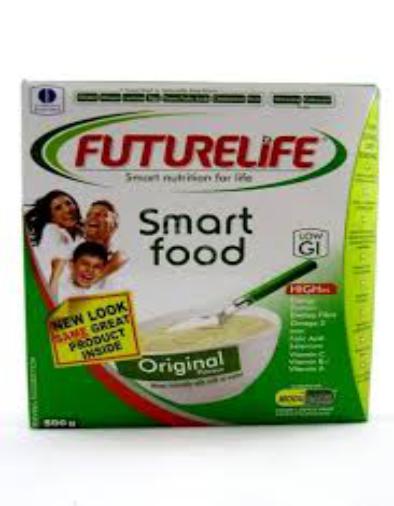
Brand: Futurelife SmartFood
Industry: Food